Merricumbene

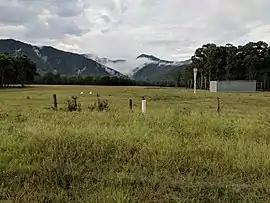
Merricumbene air strip

Merricumbene is a locality in the Eurobodalla Shire, New South Wales, Australia. It is located about 43 km south of Braidwood and 40 km northwest of Moruya in the valley of the Deua River. At the , it had a population of 19.